Bakumatsu

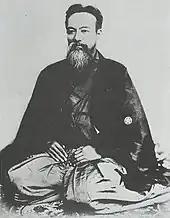
Yamaoka Tesshū, a famous samurai of the Bakumatsu period. He was later appointed as the chief of the Seieitai, an elite bodyguard for the 15th Shōgun Tokugawa Yoshinobu.

Belligerent opposition to Western influence further erupted into open conflict when the Emperor Kōmei, breaking with centuries of imperial tradition, began to take an active role in matters of state and issued, on March 11 and April 11, 1863, his .